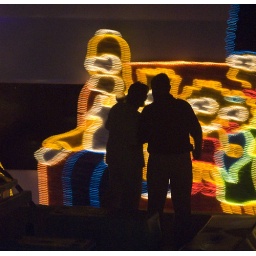
A couple standing atop one boat watches the passing lights of another boat in the Fort Lauderdale Winterfest Boat Parade.